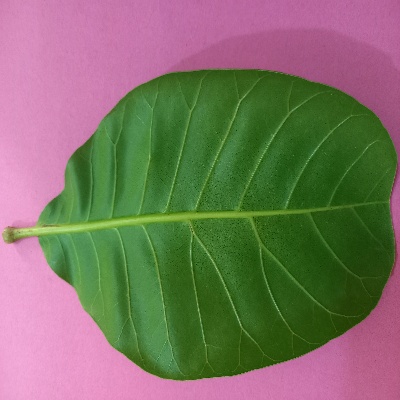
Crop: Cashew
Condition: healthy